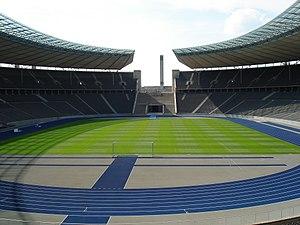
Le Championnat d'Allemagne de football est créé en 1903. Jusqu'en 1963, le statut des clubs est amateur et le championnat national consiste en une phase finale entre les différents champions régionaux. Le championnat professionnel à poule unique, la Bundesliga, est créé en 1963. Le Bayern Munich, vainqueur en 2019-2020, détient le record du nombre de victoires, avec 30 titres.